2016 Coke Zero 400

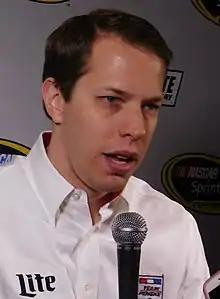
Brad Keselowski won the race.

Under clear Florida evening skies, Greg Biffle led the field to the green flag at 8:14. The honor of leading the first lap, however, went to Carl Edwards. Brad Keselowski passed Edwards on the outside line to take the lead on the ninth lap. Riding along, the field raced two and three wide through the entire pack. The first caution of the race flew on lap 21 for a stalled car on the frontstretch. The car was the No. 38 of Landon Cassill and he was reporting engine failure. Because this came out the same lap as a scheduled competition caution, the teams were allowed to refuel. David Ragan opted to stay out when the leaders pitted and assumed the lead. He pitted the next time through and Keselowski cycled back to the lead. Jimmie Johnson was tagged for too many crew members over the wall and Casey Mears was tagged for his crew being over the wall too soon. Both restarted the race from the tail end of the field.